Kempinski Palace Portorož

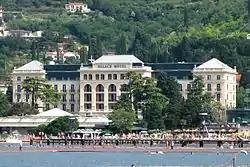

Kempinski Palace Portorož, until 2008 known as Palace Hotel, is a five-star deluxe hotel in Portorož, a settlement on the Adriatic coast in southwestern Slovenia. It is the only deluxe hotel in Slovenia.